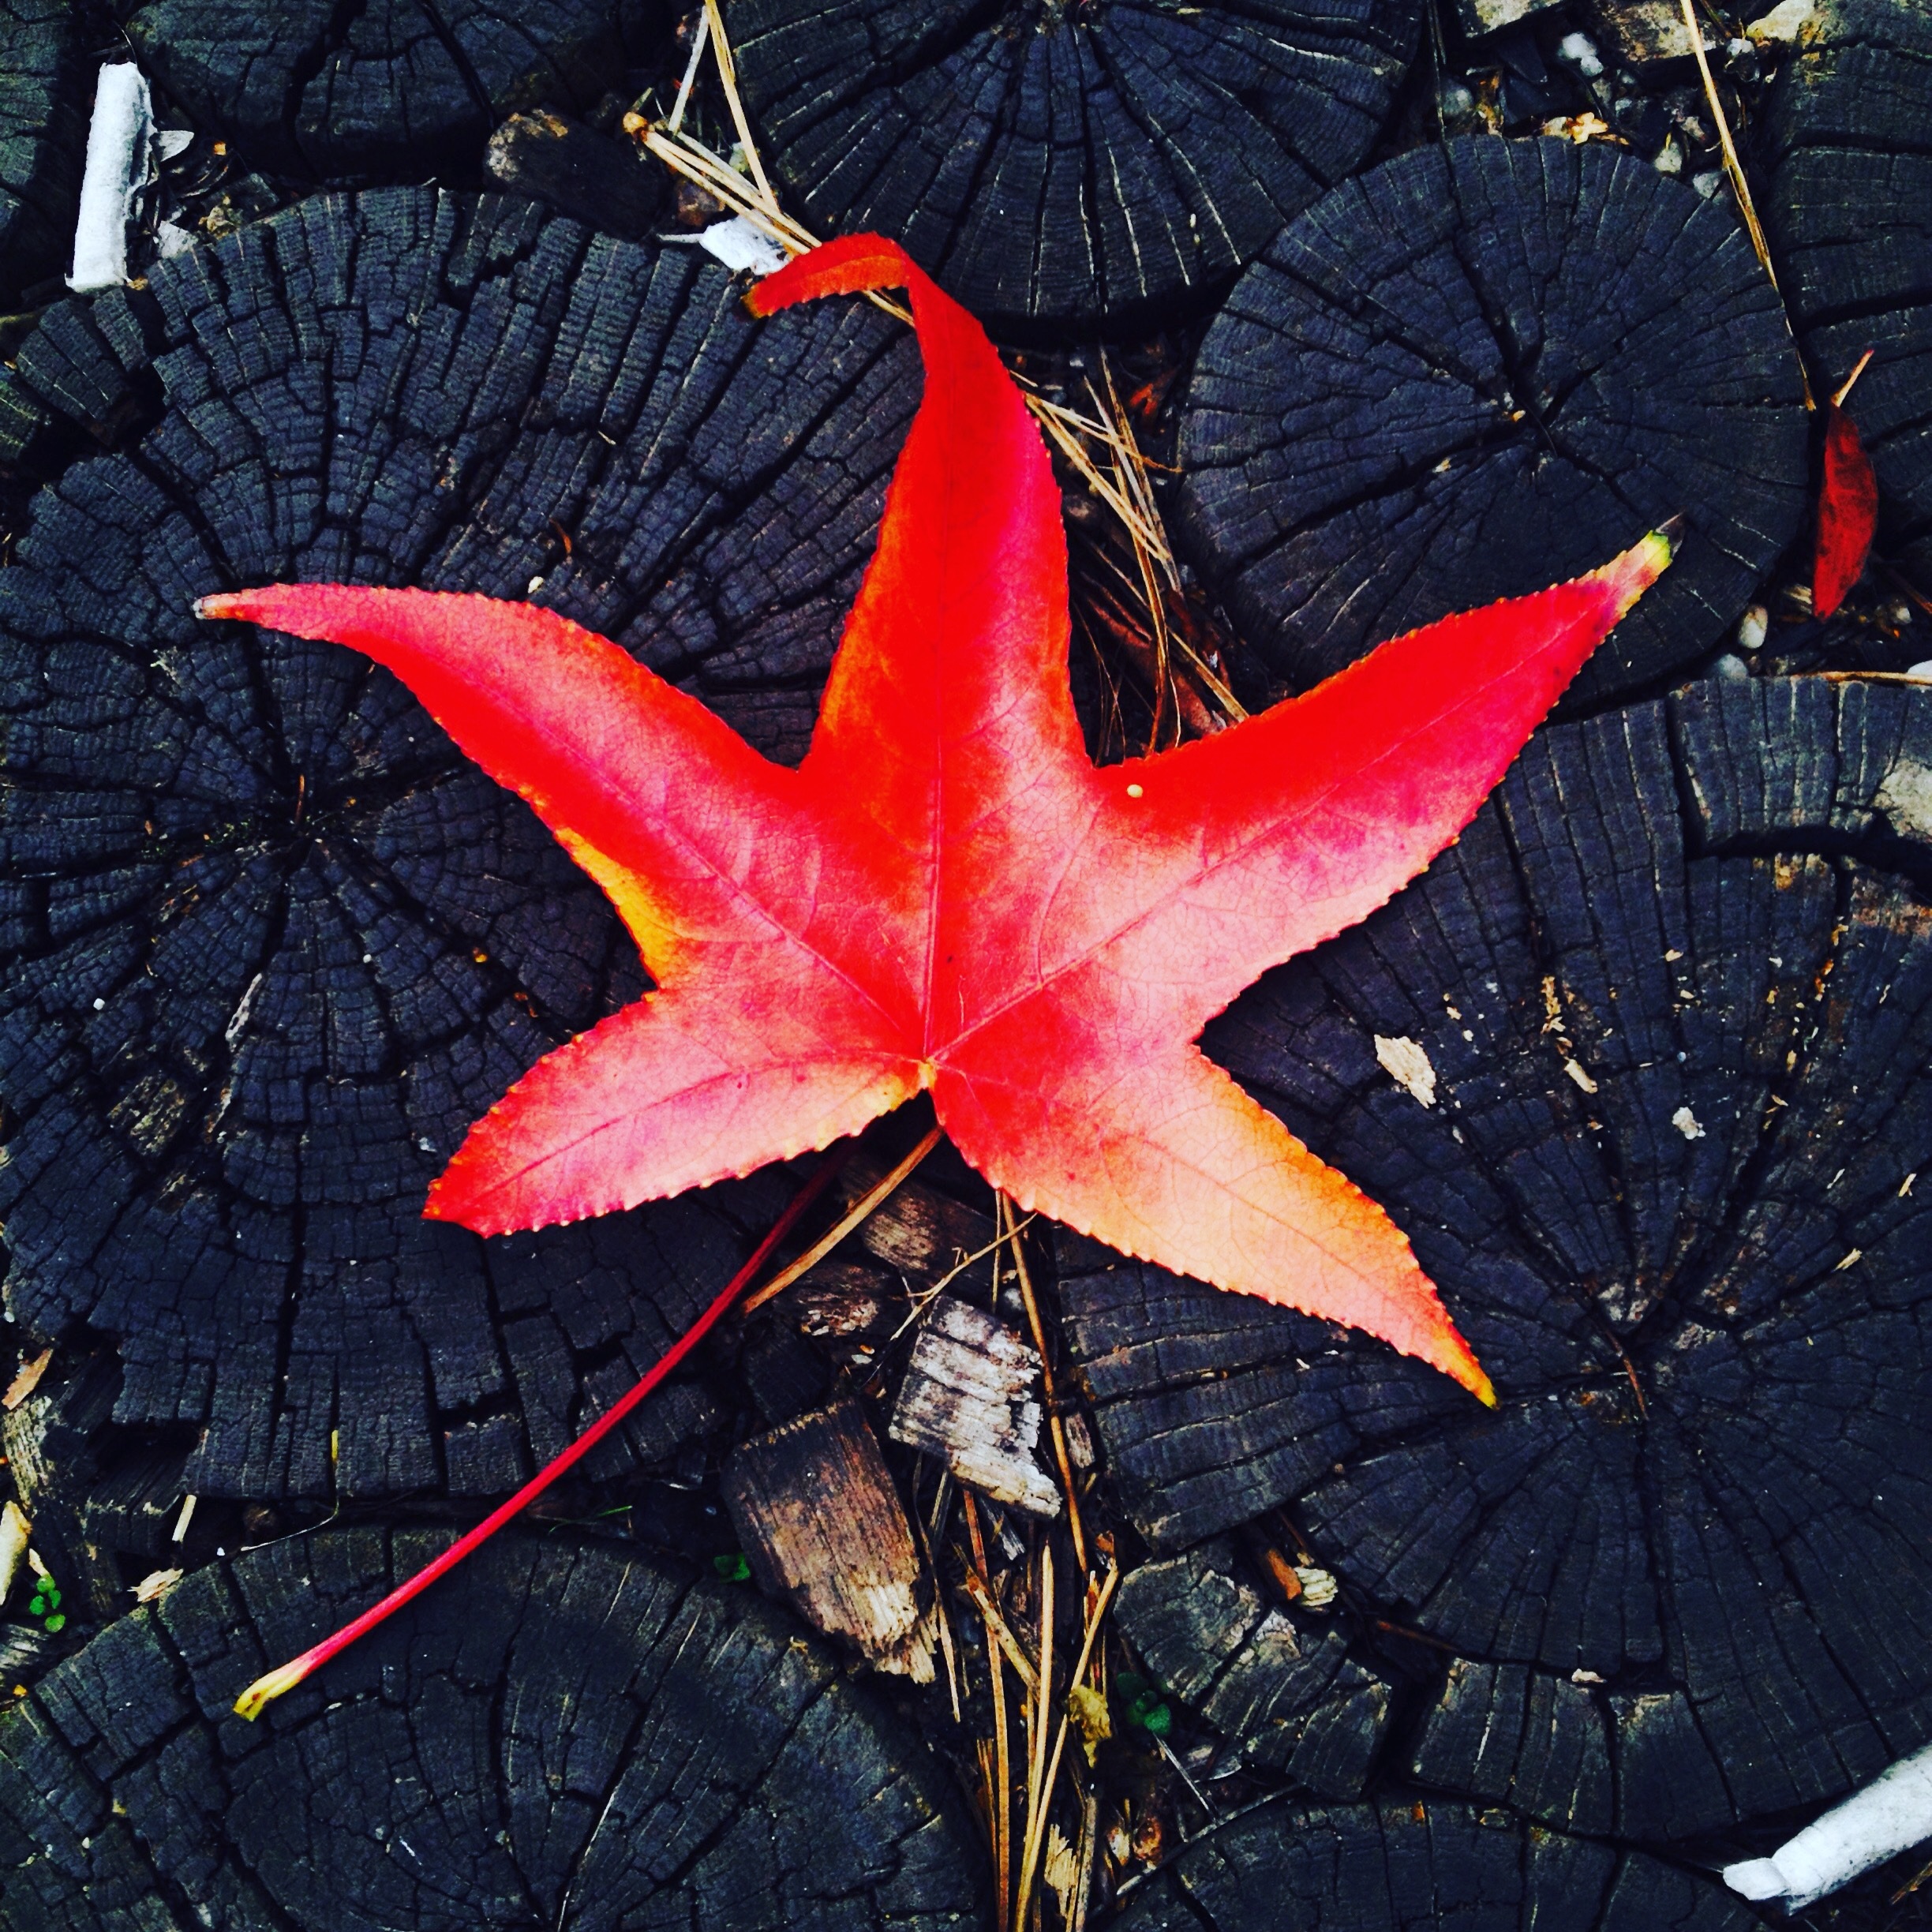
tree, plant, leaf, flower, red, color, autumn, botany, flora, season, maple tree, maple leaf, macro photography, flowering plant, woody plant, land plant